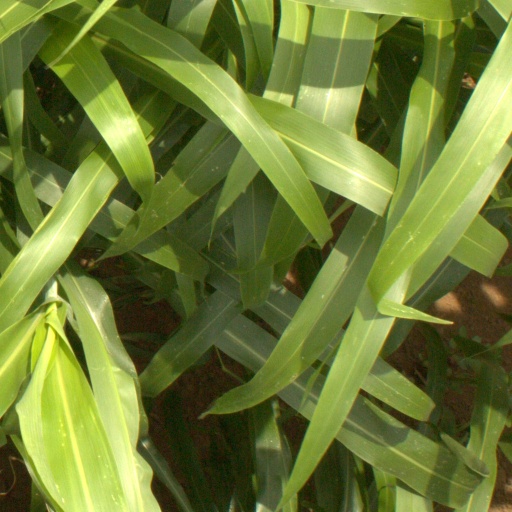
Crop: sorghum